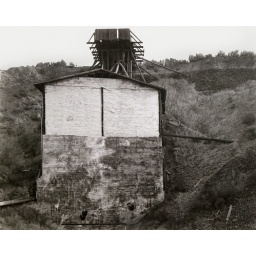
A storage building in the Horse Heaven Hills in Eastern Washington just up the road from the Columbia River.